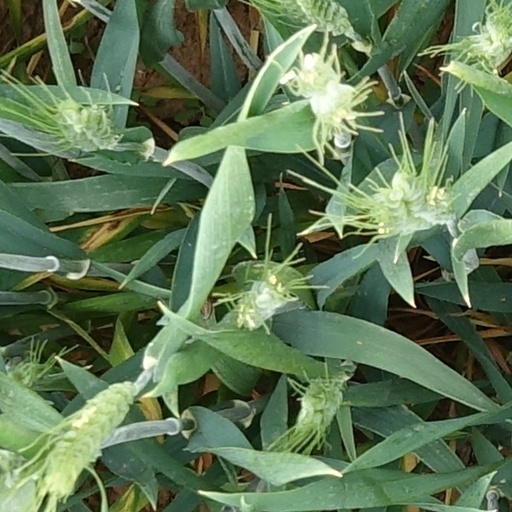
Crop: wheat